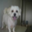
Label: dog